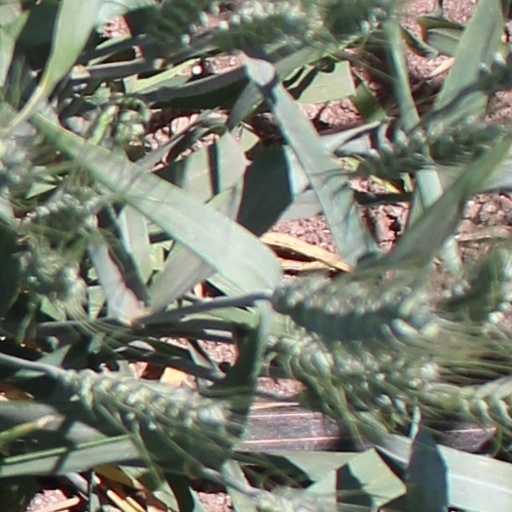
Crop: wheat